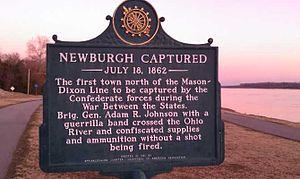
Le raid de Newburgh est un raid réussi de partisans confédérés contre Newburgh, dans l'Indiana, le 18 juillet 1862, faisant d'elle la première ville d'un État du nord à être capturée pendant la guerre de Sécession. Le colonel confédéré Adam Rankin Johnson mène le raid en utilisant une force de seulement 35 hommes environ qu'il a recrutés à proximité d'Henderson, au Kentucky. Ils confisquent du matériel et des munitions sans un coup de feu en incitant les défenseurs de Newburgh à penser que la ville est entourée par des canons. En réalité, les soi-disant canons sont un assemblage de tuyaux de poêle, un rondin calciné, et des roues de chariot, immortalisant le surnom d'Adam « Stovepipe » Johnson au commandant confédéré.
Newburgh est une ville située dans l'Ohio Township, dans le comté de Warrick, Indiana, aux États-Unis. Elle est bordée par la rivière Ohio. Sa population était de 3 325 habitants lors du recensement de 2010.